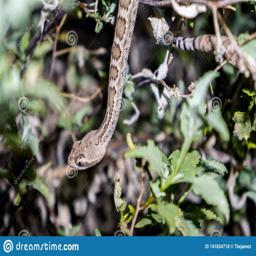
Animal: snakes